Adjustable grip hitch

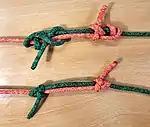
adjustable bend

Using the same knot core an adjustable bend can be made to join two lines. For that the knot is tied in both working ends, each around the other line's standing part. The length of the line can be then adjusted by pushing the knots together or apart.